Answer in natural language. How many ArmChairs are visible in the scene? Choose between the following options: 2, 1, 3, 0 or 4
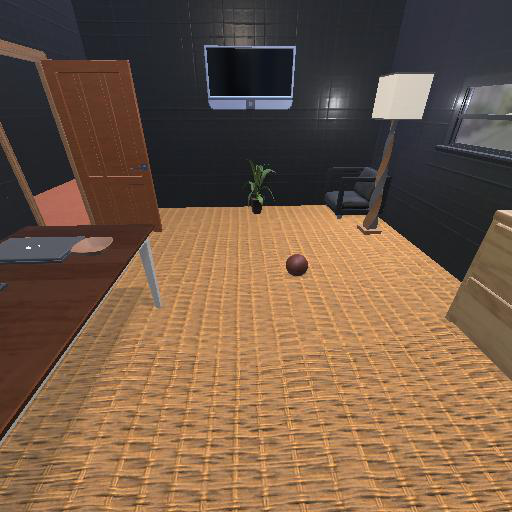
<answer>1</answer>